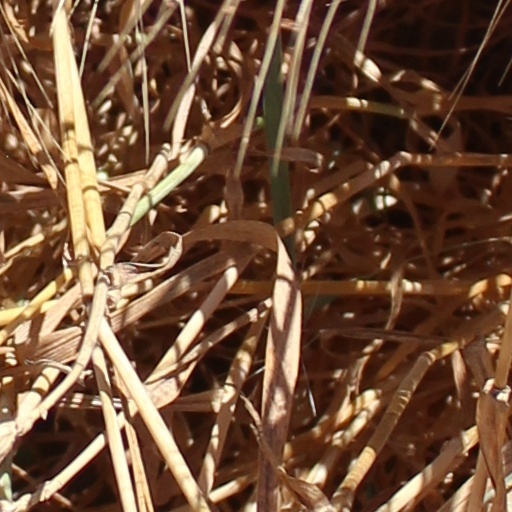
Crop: wheat